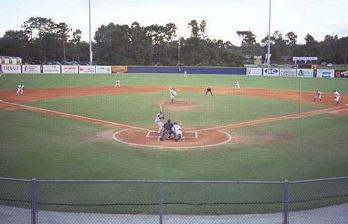
Building: Brooks Field (Wilmington)
Country: United States of America
Year built: 1989
Baseball stadium at the University of North Carolina Wilmington Brooks Field Full name Bill Brooks Field Location 4958 Regel Road, Wilmington, North Carolina , United States Coordinates 34°13′19″N 77°52′24″W / 34.221942°N 77.873301°W / 34.221942; -77.873301 Capacity 3,500 Record attendance 3,826 (February 16, 2014 vs #1 Virginia ) Field size Left field: 340 ft (100 m) Center field: 380 ft (120 m) Right field: 340 ft (100 m) Opened 1989 Tenants UNCW Seahawks ( CAA ) 1989–present Port City Roosters ( SL ) 1995–1996 Wilmington Waves ( SAL ) 2001 CAA Tournament 1989–90, 1993, 2004–2011, 2014, 2017 Brooks Field is a stadium located on the campus of the University of North Carolina Wilmington in Wilmington, North Carolina . Brooks Field is the home of the UNC Wilmington Seahawks baseball team and has hosted the Colonial Athletic Association baseball tournament a number of times (1989–90, 1993, 2004–11, 2014, 2017). The ballpark has a capacity of 3,500 people and first opened in 1989. In 2014 UNCW broke the 2009 record attendance of 3,608 (vs North Carolina ) with 3,826 people (vs. #1 Virginia ). Name The stadium is named after former UNCW coach and athletic director Bill Brooks . He started the athletic program when UNCW was a junior college and served past the school becoming a Division I program and joining the Colonial Athletic Association . Brooks served 40 years at the school, 27 as the baseball coach, with a career win–loss record of 574–292–5. His name, with the number 574, is on the wall in left field at Brooks Field. Stadium design and features Brooks Field is a symmetric park where it is 340 feet from home plate to the foul poles and is 380 feet to deep center field . Seating consists of a main set of seats that extends from roughly the third base line to the first base line. There are two sets of bleachers on each side of the main seating area. There is also a berm located behind the left field fence, which fans can also sit at. The stadium has one concession stand and a small team store behind the away dugout. A simple electronic scoreboard sits in right-center field. Minor league history The ballpark was home to the Southern League's Class AA Port City Roosters in 1995 and 1996 and the South Atlantic League 's Class A Wilmington Waves in 2001. See also List of NCAA Division I baseball venues References